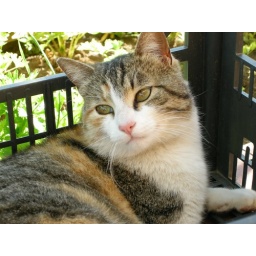
She loves to stay (and sleep) in a black plastic box. :P